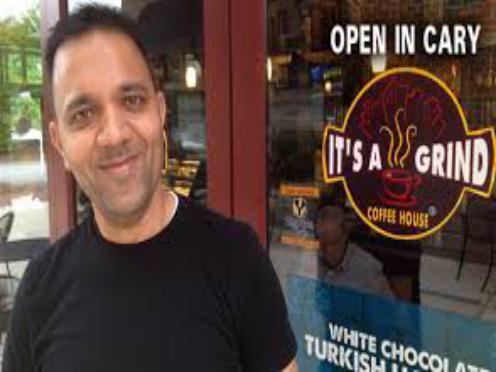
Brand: It's a Grind Coffee House
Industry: Food